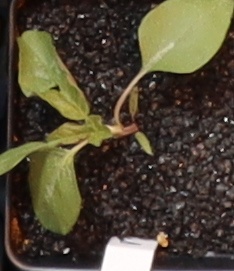
Label: Redroot Pigweed